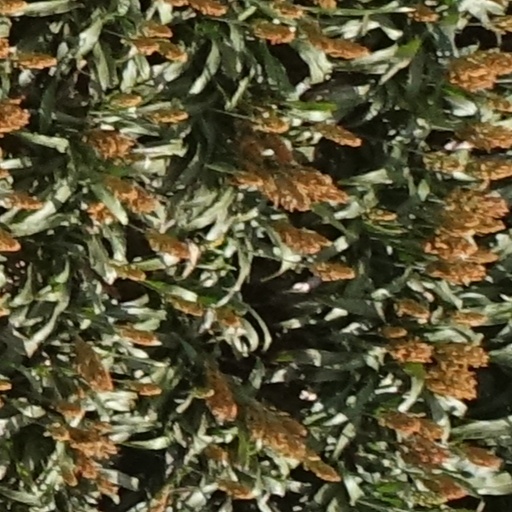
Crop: sorghum